Independent animation

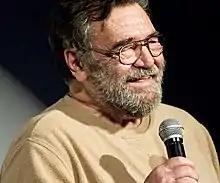
Ralph Bakshi tried and succeeded to establish an alternative to mainstream animation through independent and adult-oriented productions in the 1970s.

In the late 1960s, animator Ralph Bakshi and producer Steve Krantz founded Bakshi Productions, establishing the studio as an alternative to mainstream animation by producing animation his own way and accelerating the advancement of female and minority animators. He also paid his employees a higher salary than any other studio at that time. In 1969, Ralph's Spot was founded as a division of Bakshi Productions to produce commercials for Coca-Cola and "Max, the 2000-Year-Old Mouse", a series of educational shorts paid for by Encyclopædia Britannica. However, Bakshi was uninterested in the kind of animation he was producing, and wanted to produce something personal. Bakshi soon developed "Heavy Traffic", a tale of inner-city street life. However, Krantz told Bakshi that studio executives would be unwilling to fund the film because of its content and Bakshi's lack of film experience. While browsing the East Side Book Store on St. Mark's Place, Bakshi came across a copy of R. Crumb's "Fritz the Cat". Impressed by Crumb's sharp satire, Bakshi purchased the book and suggested to Krantz that it would work as a film.